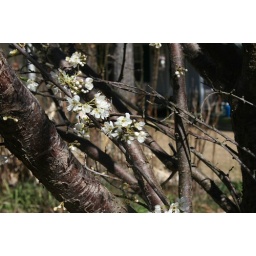
JD must have about 15-20 fruit trees in his yard.